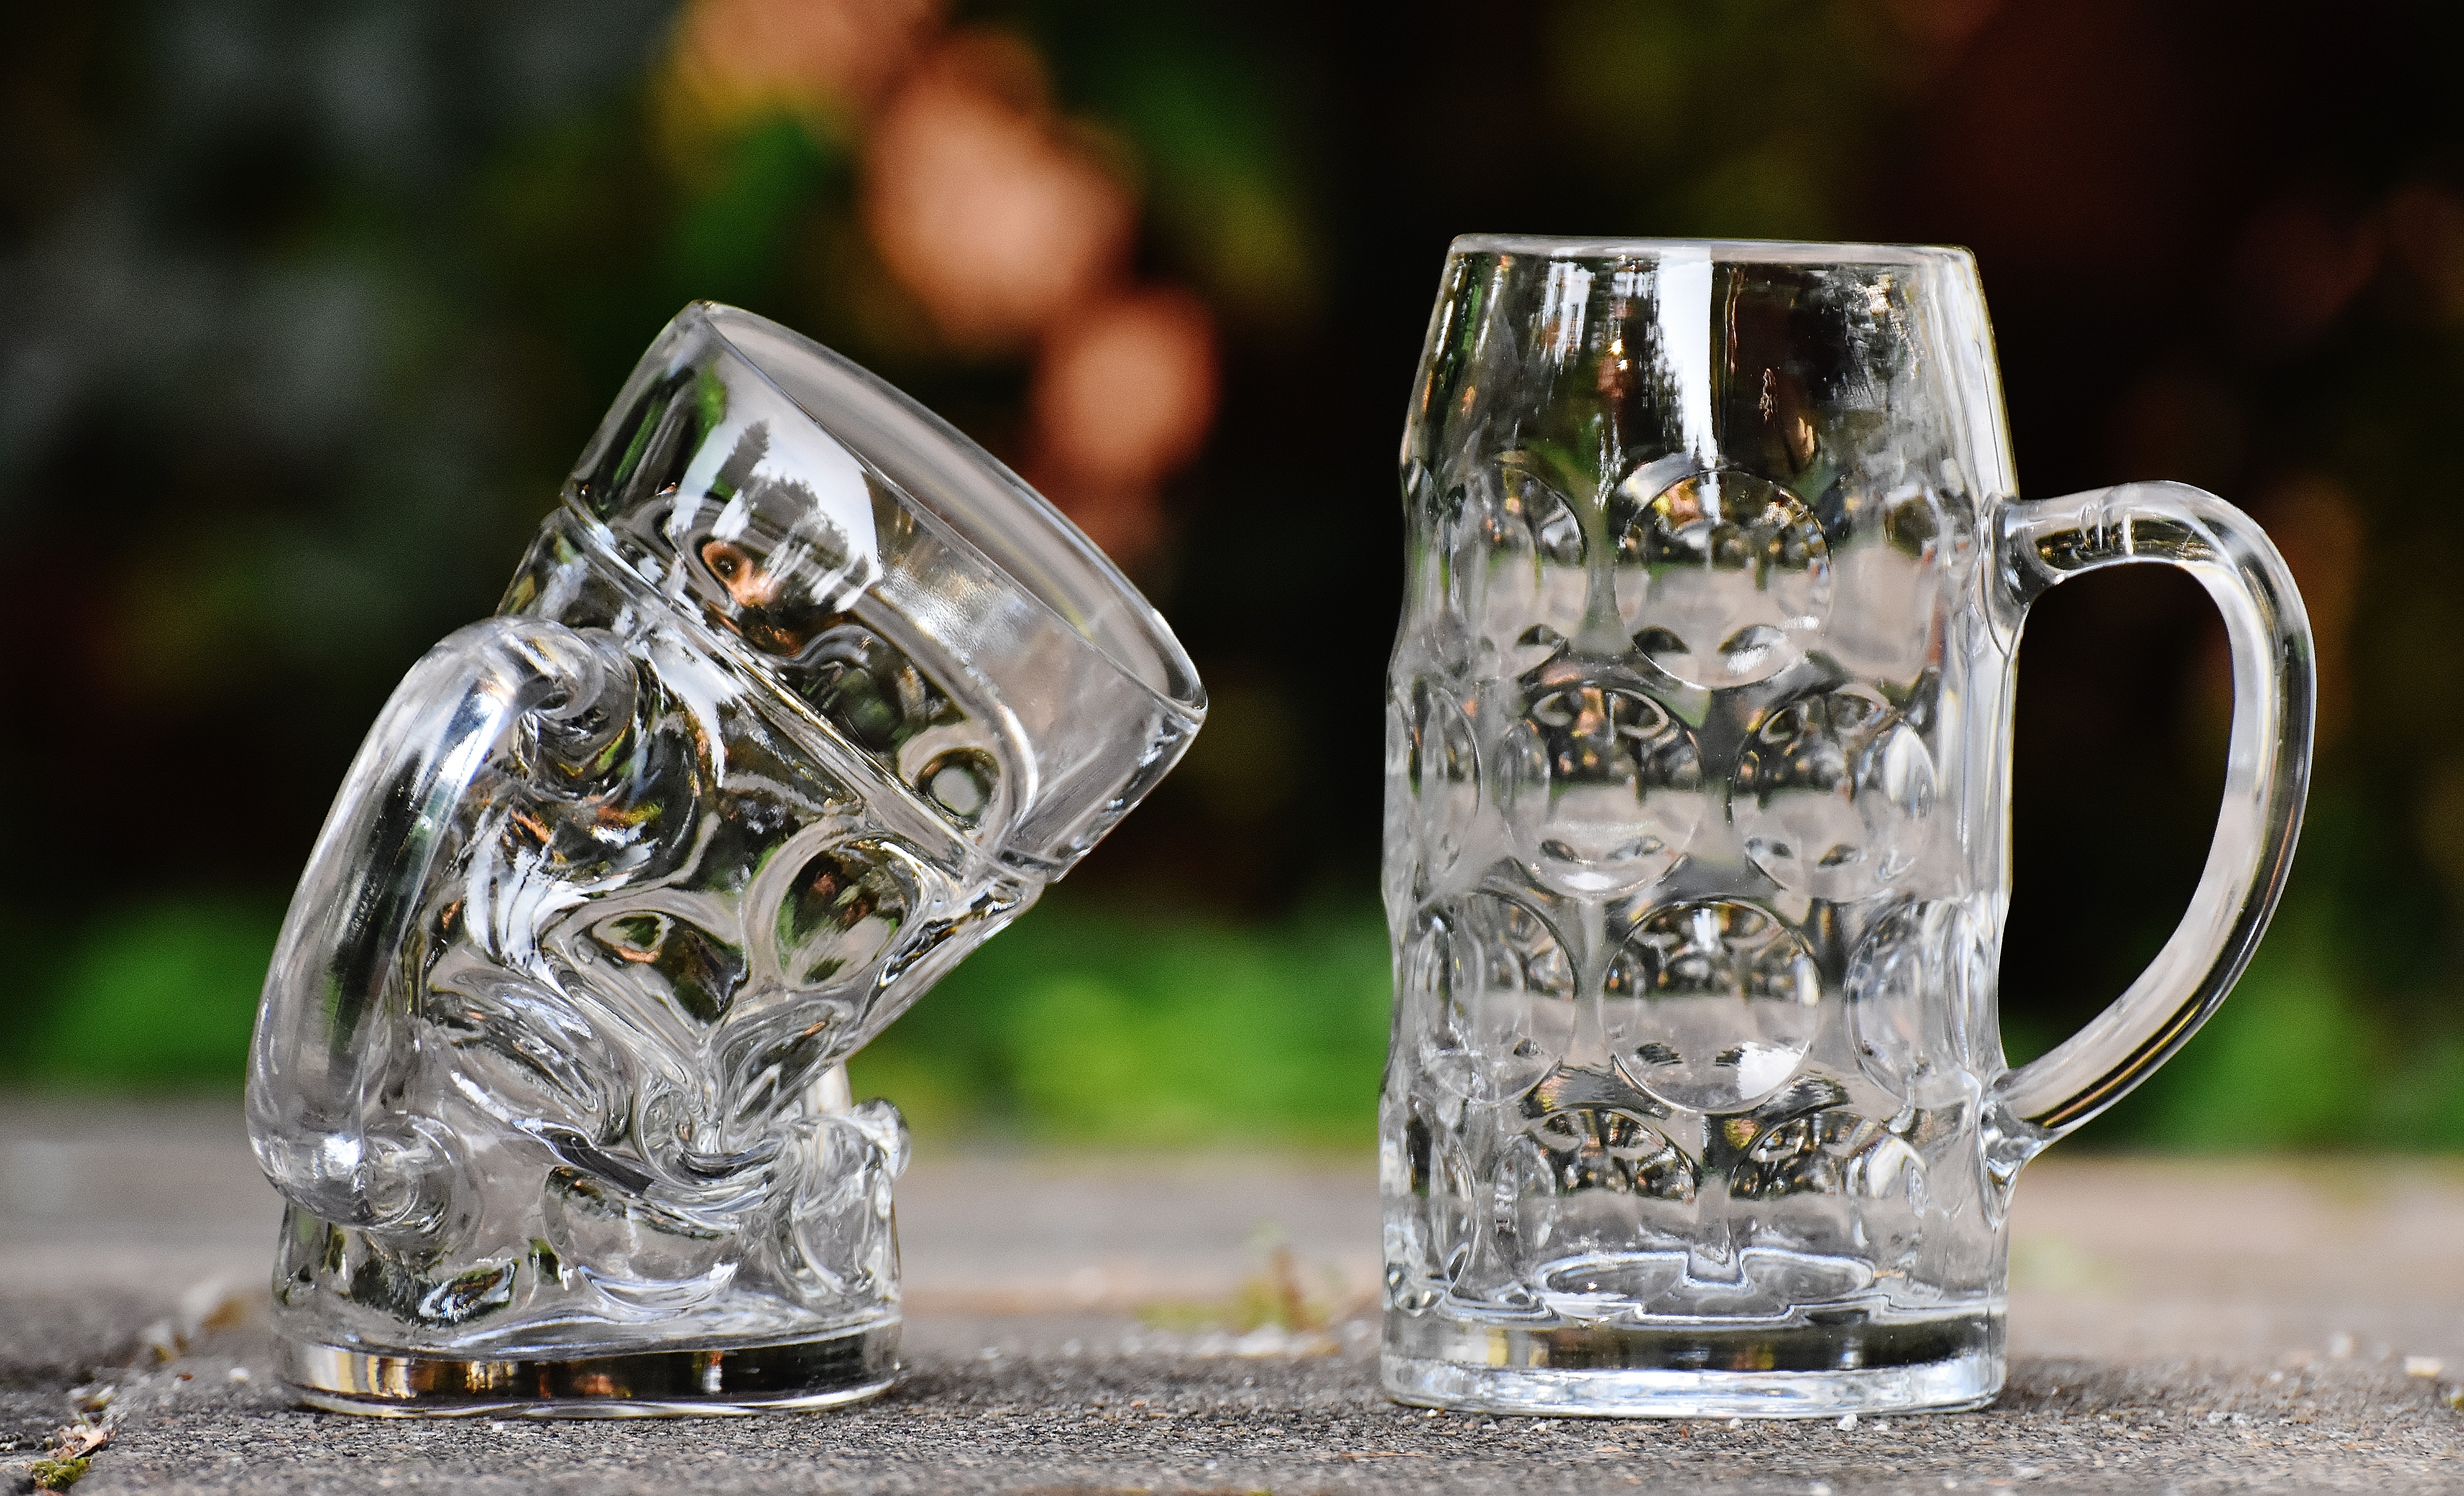
glass, drink, bottle, mug, jewellery, silver, funny, crystal, oktoberfest, deformed, beer mug, drinking glass, beer mugs, kink, large glass, distilled beverage, drinkware